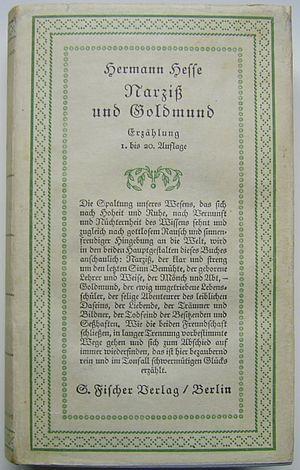
Narcisse et Goldmund est un roman de l'écrivain allemand Hermann Hesse, paru en 1930.